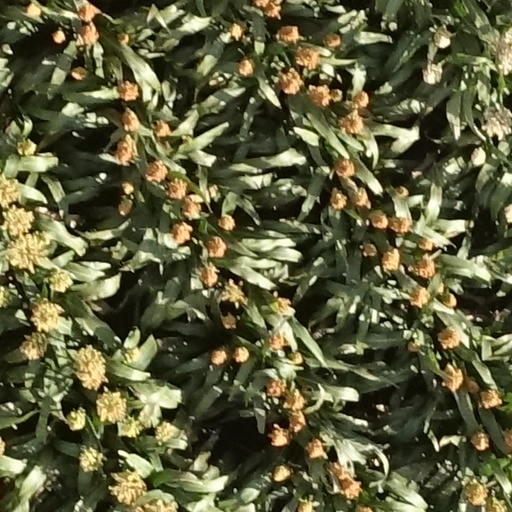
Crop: sorghum